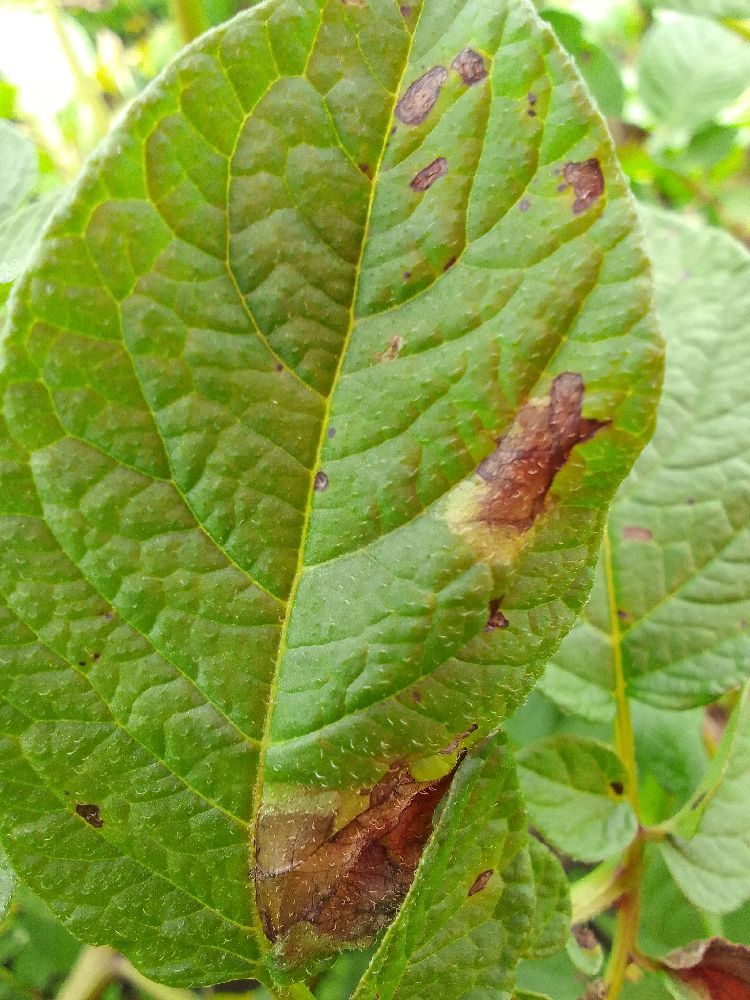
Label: Late blight